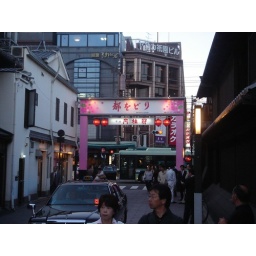
Maiko girls (geisha apprentices) can be seen around these streets running to the restaurants from the Okiyas.